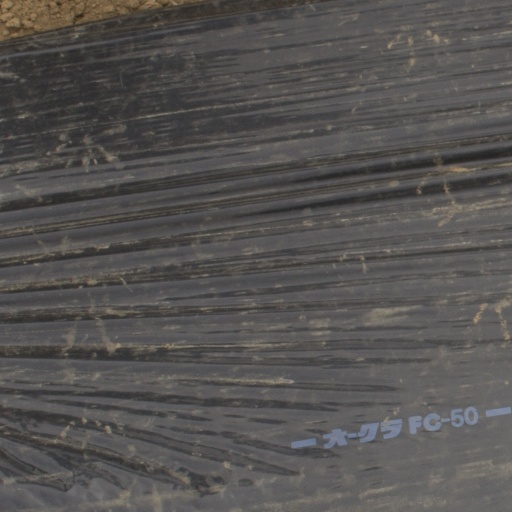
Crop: Jerusalem artichoke